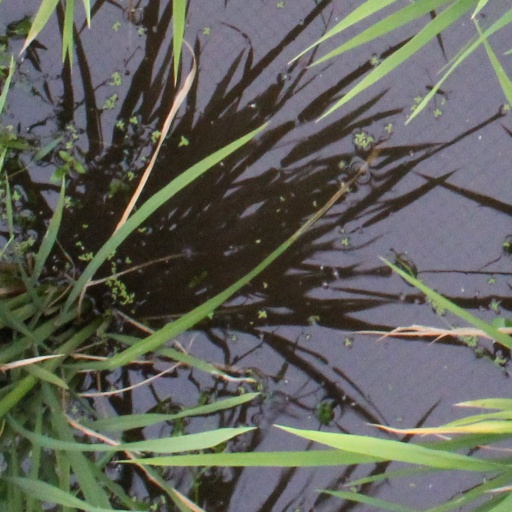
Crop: rice